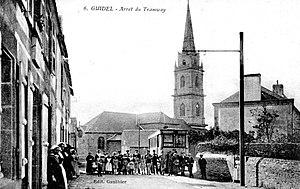
Le bourg de Guidel vers 1920 (église et arrêt du tramway).
Le réseau de tramway de Lorient est un ancien réseau de tramway urbain desservant la ville de Lorient, dans le Morbihan, et suburbain, grâce à deux branches s'étendant vers Guidel à l'ouest et Hennebont à l'est. Il a fonctionné de 1901 à 1937.
Guidel [ɡidɛl] est une commune française, située dans le département du Morbihan, en bordure de l'océan Atlantique, limitée à l'ouest par la Laïta qui marque la limite avec le Finistère.